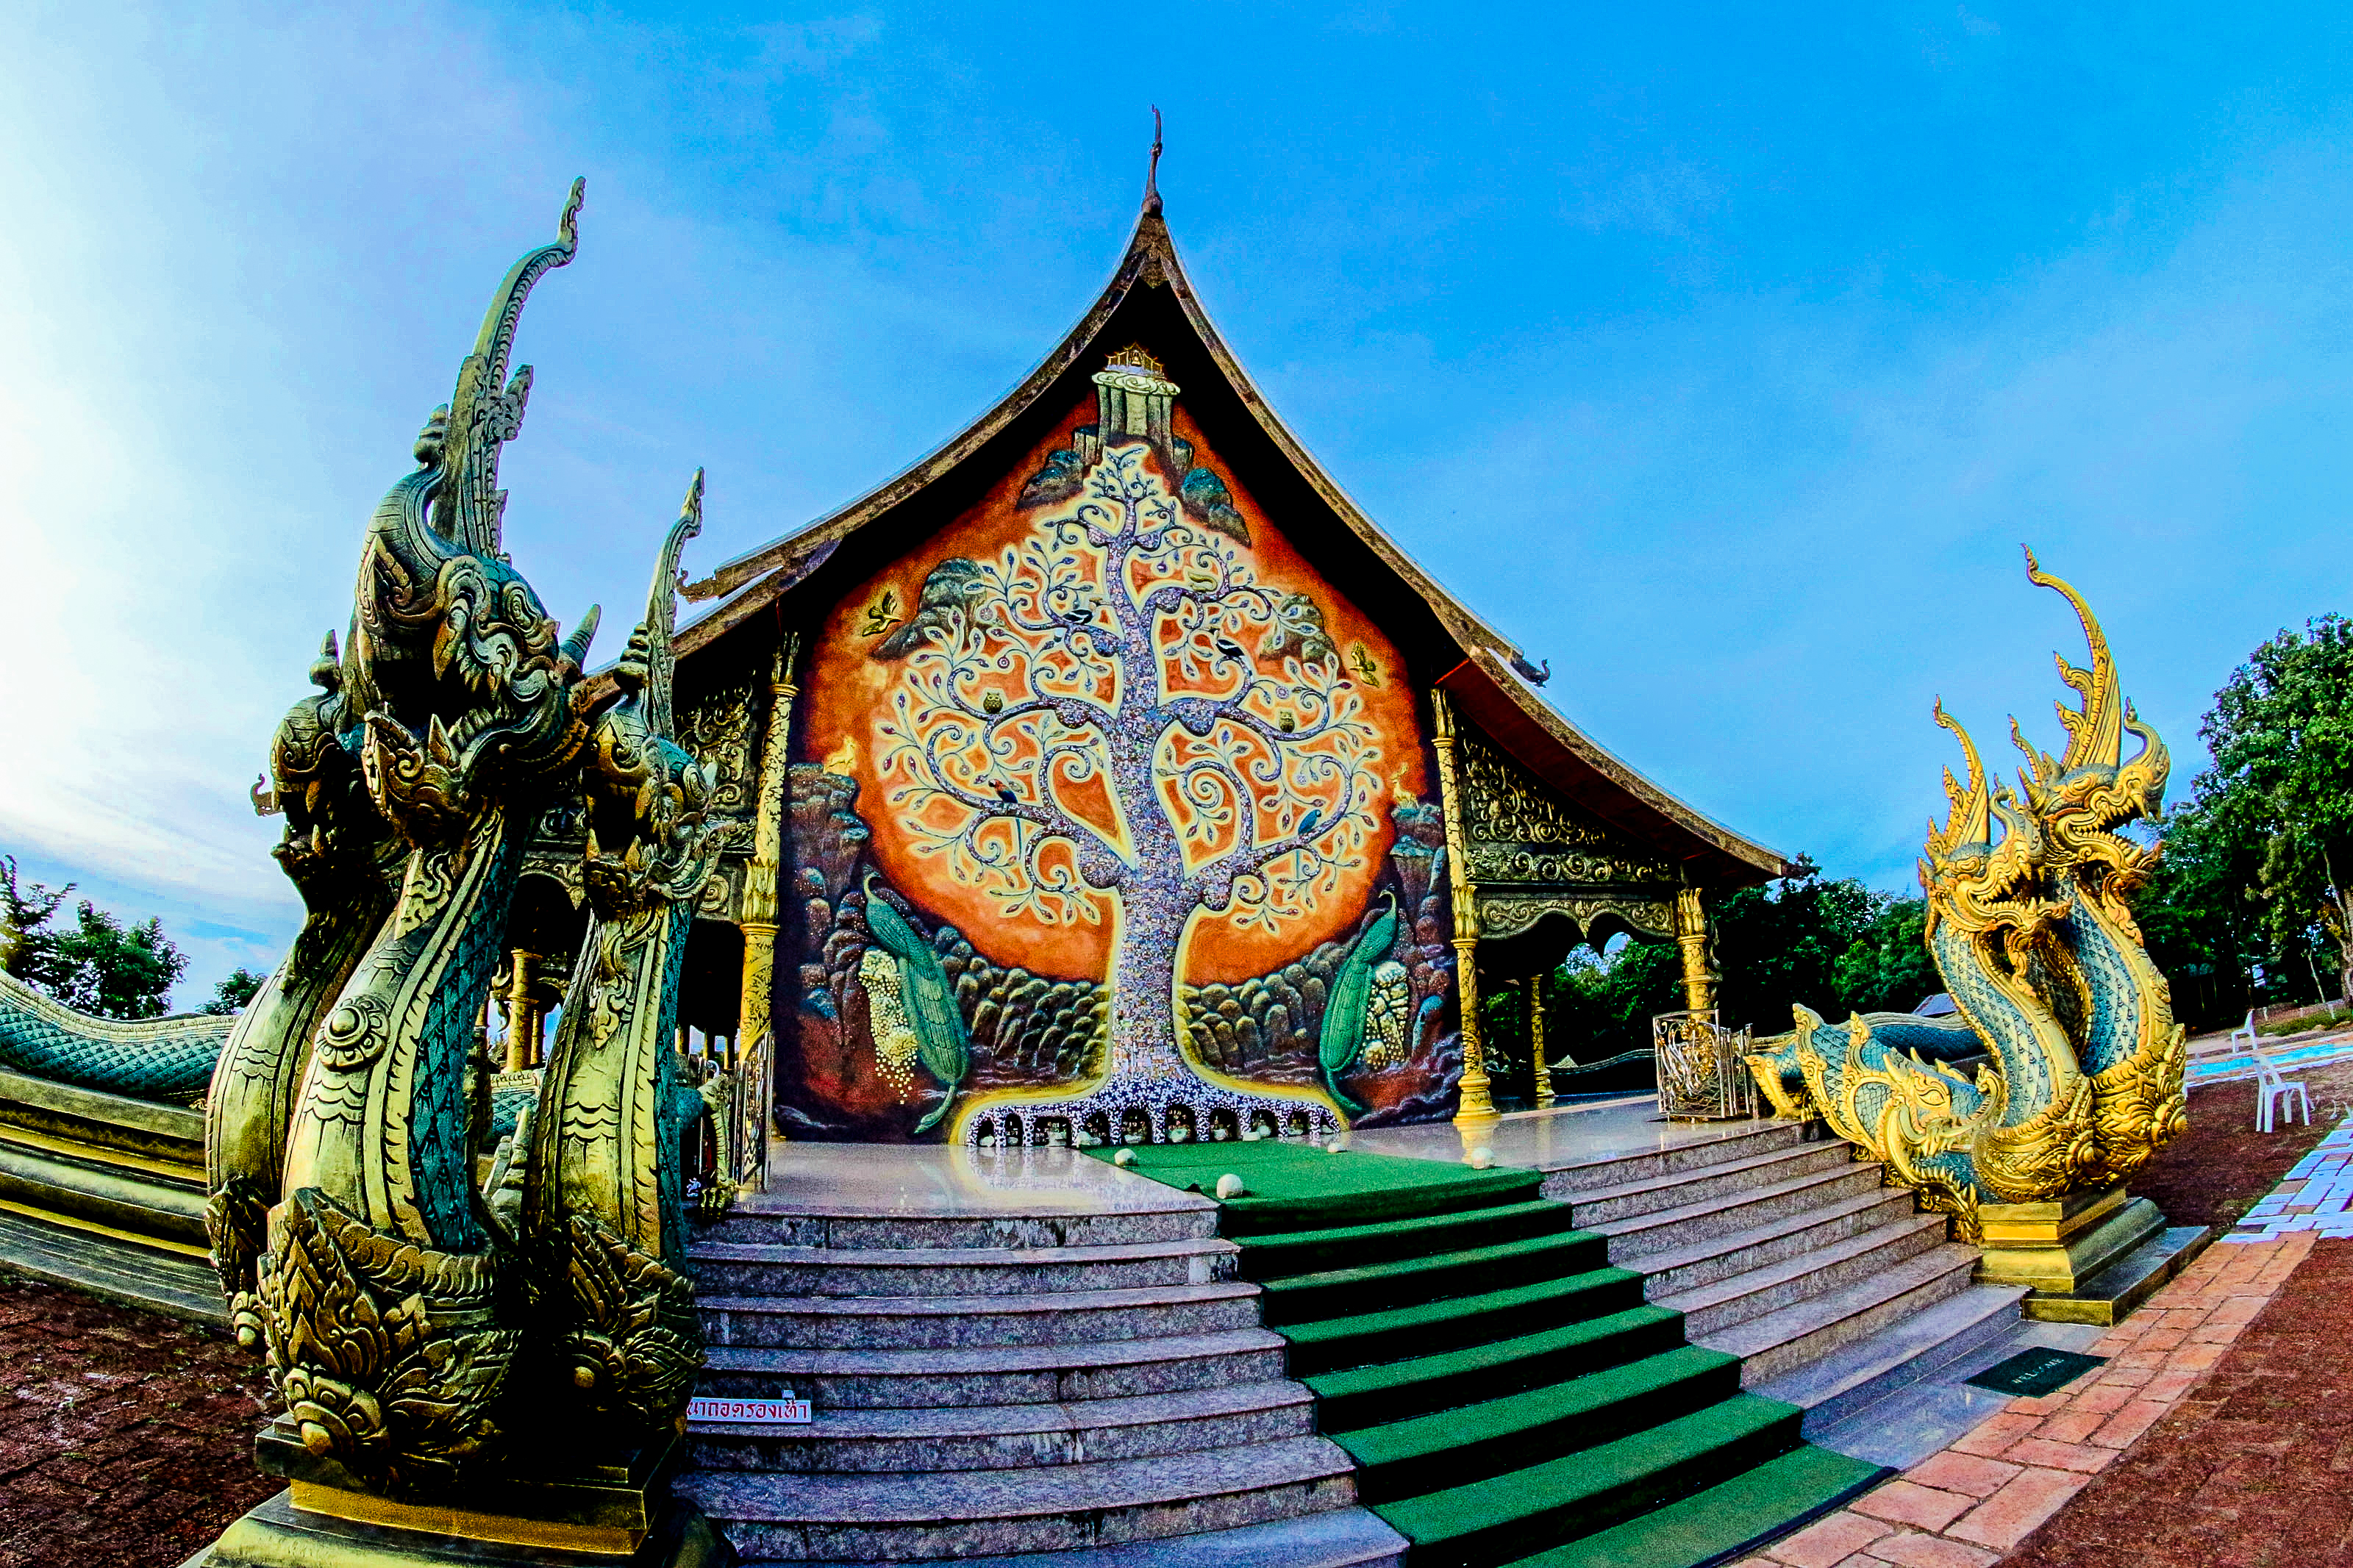
thailand, culture, travel, beautiful, night, ancient, wat, ubonratchathani, temple, thai, buddhism, religion, tourism, light, sirindhorn, asian, art, asia, phu, praw, traditional, buddha, ubon, background, ratchathani, architecture, view, landmark, decoration, unseen, chinese architecture, place of worship, sky, tourist attraction, shrine, leisure, building, pagoda